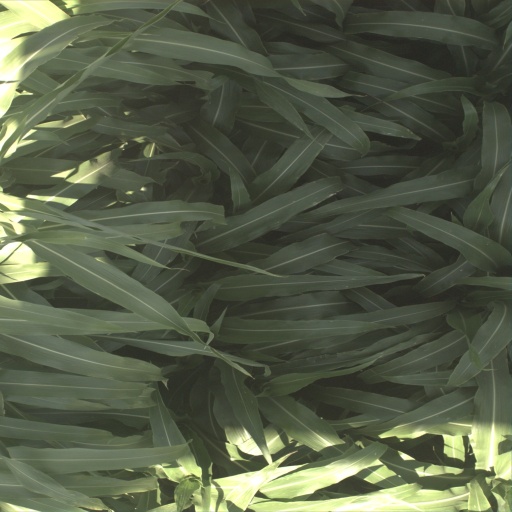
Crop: sorghum